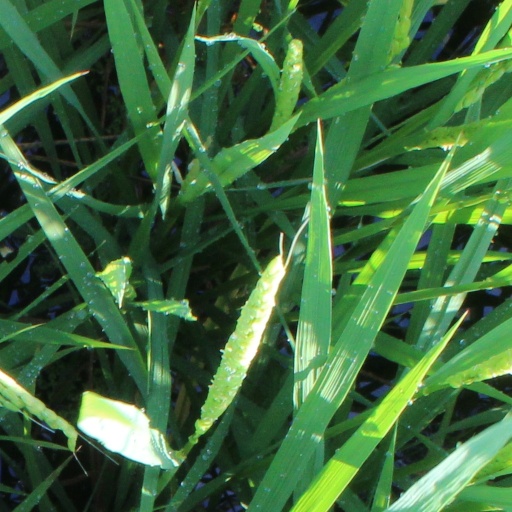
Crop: rice